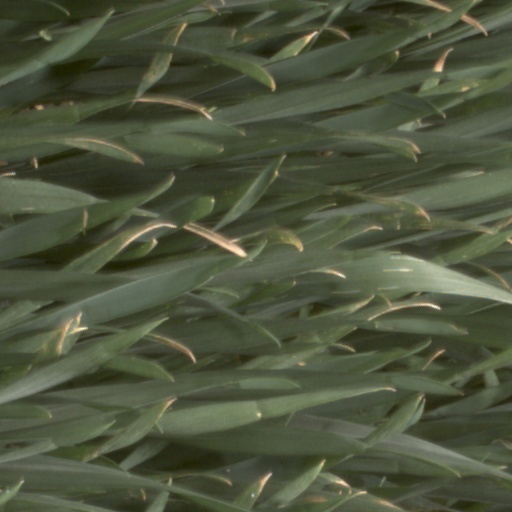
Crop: wheat